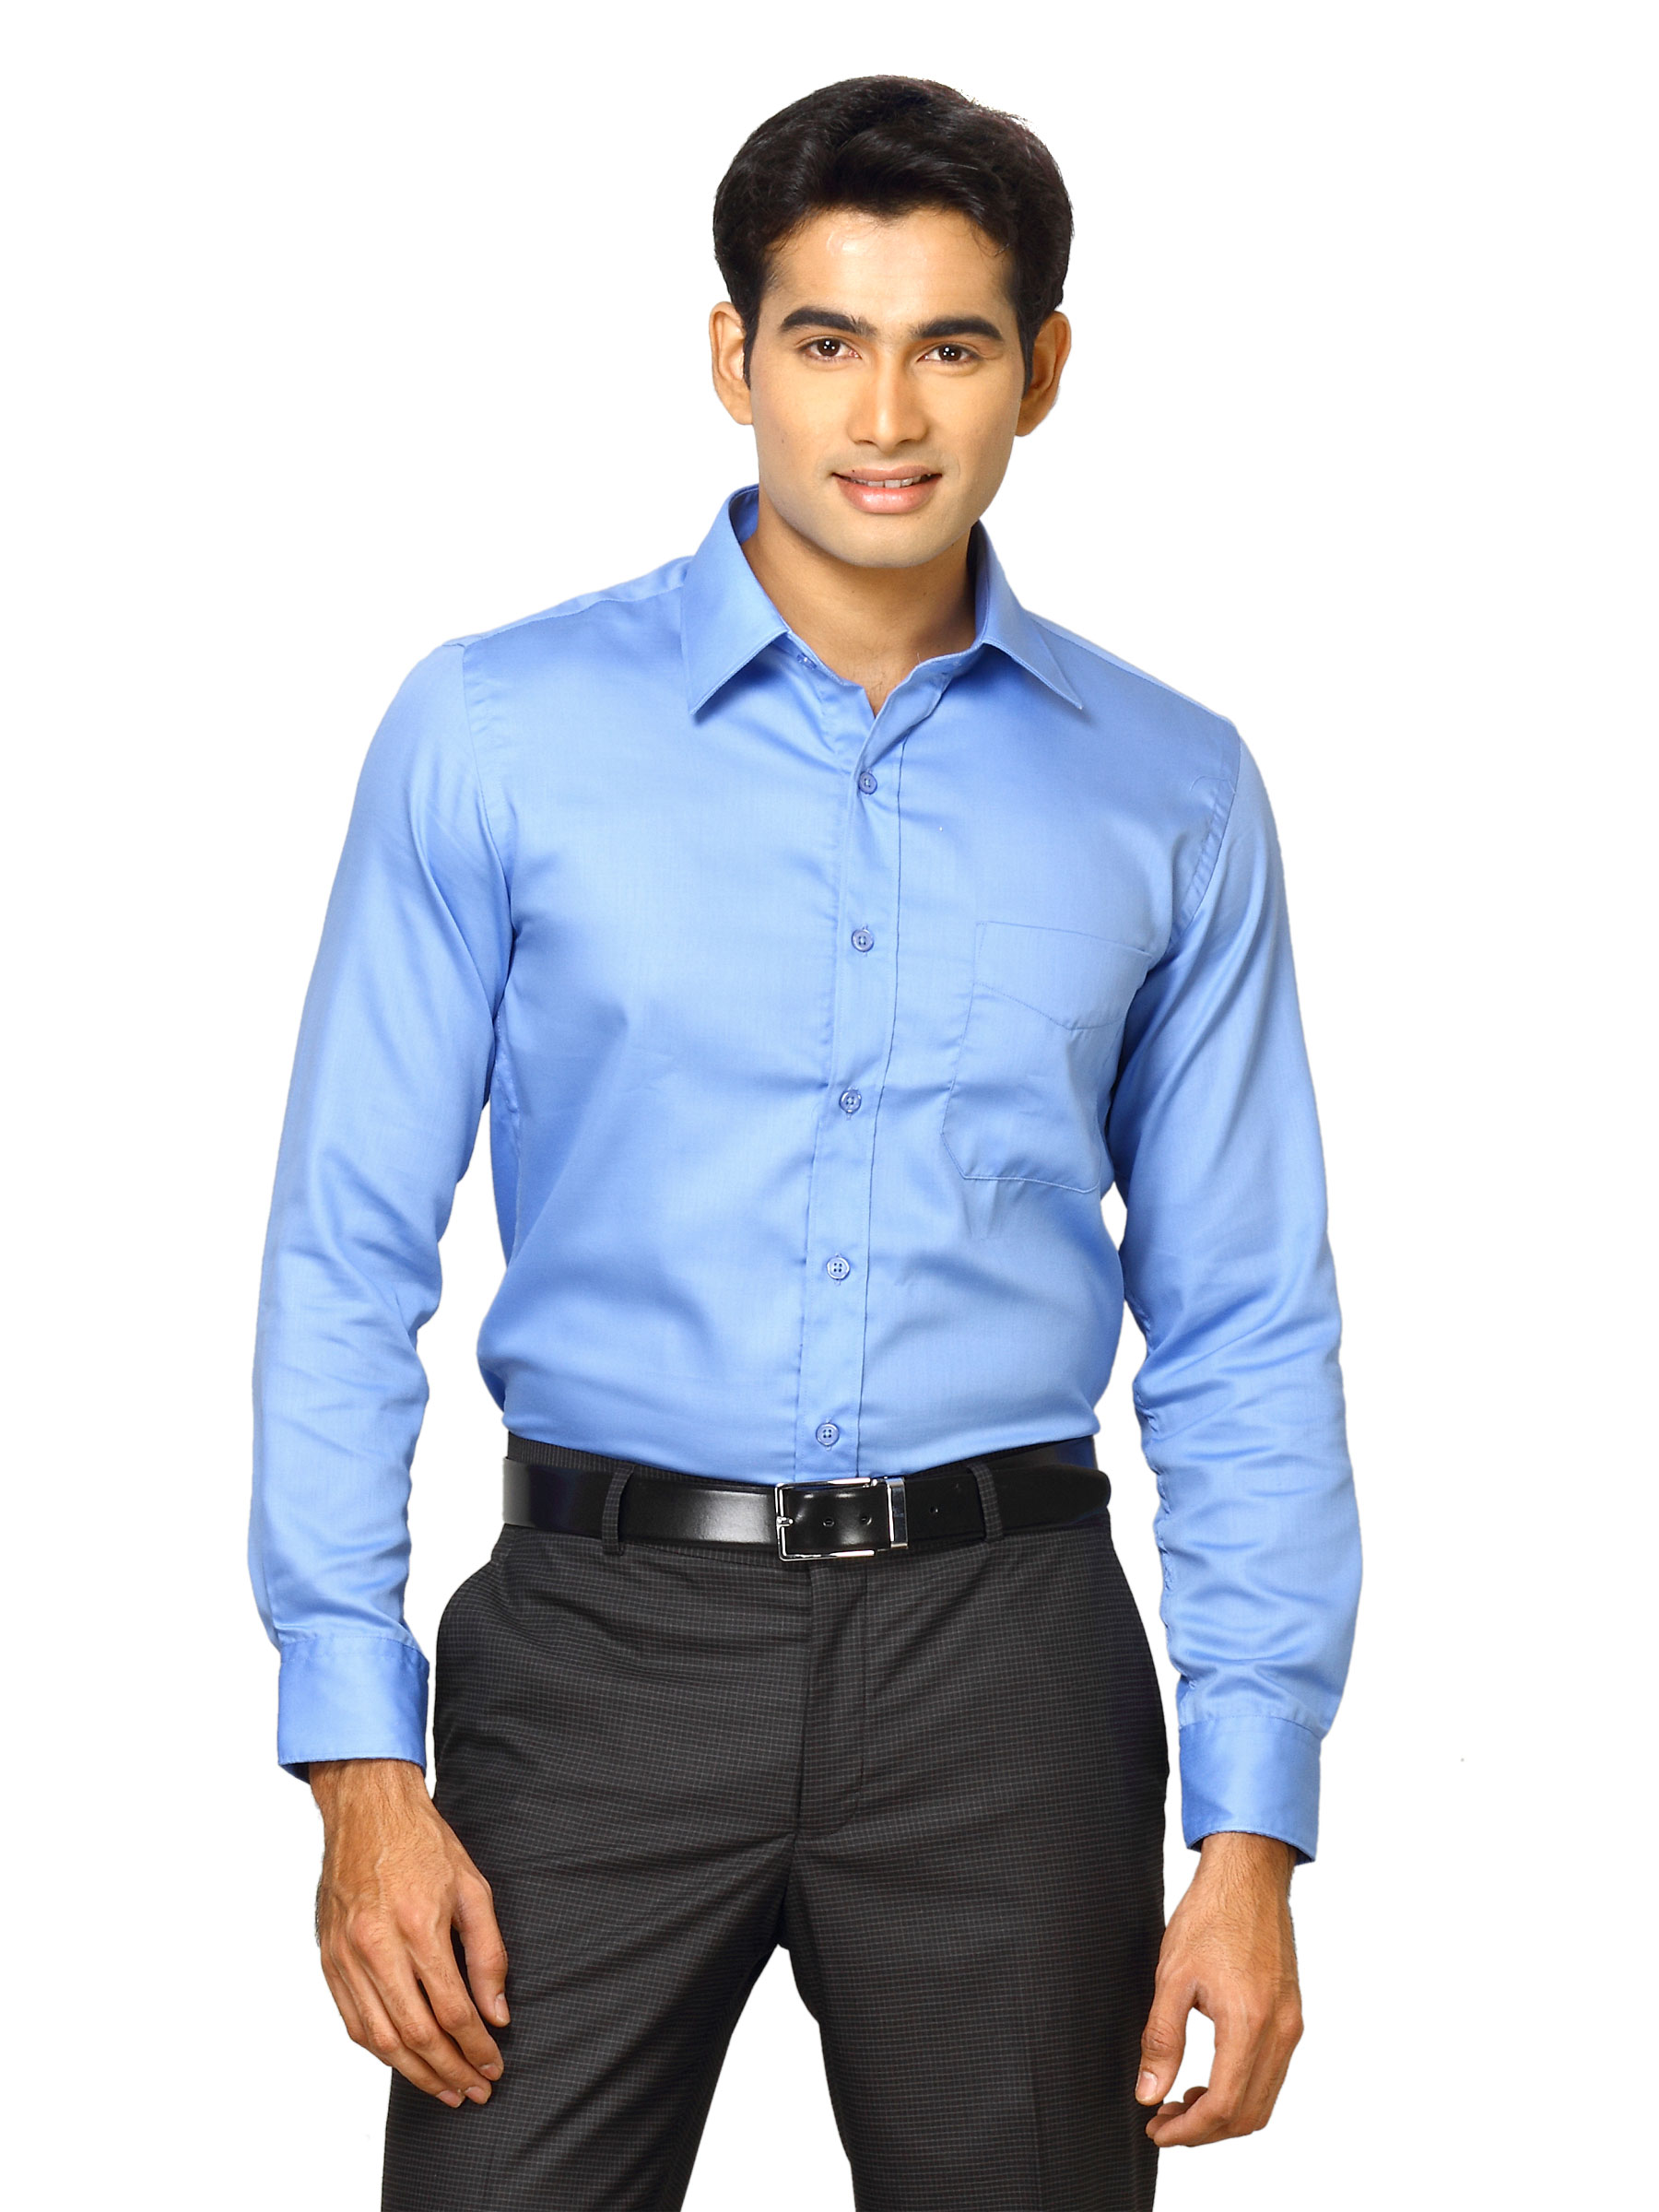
Mark Taylor Men Solid Blue Shirts
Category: Apparel / Topwear / Shirts
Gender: Men
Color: Blue
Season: Fall 2011
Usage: Formal